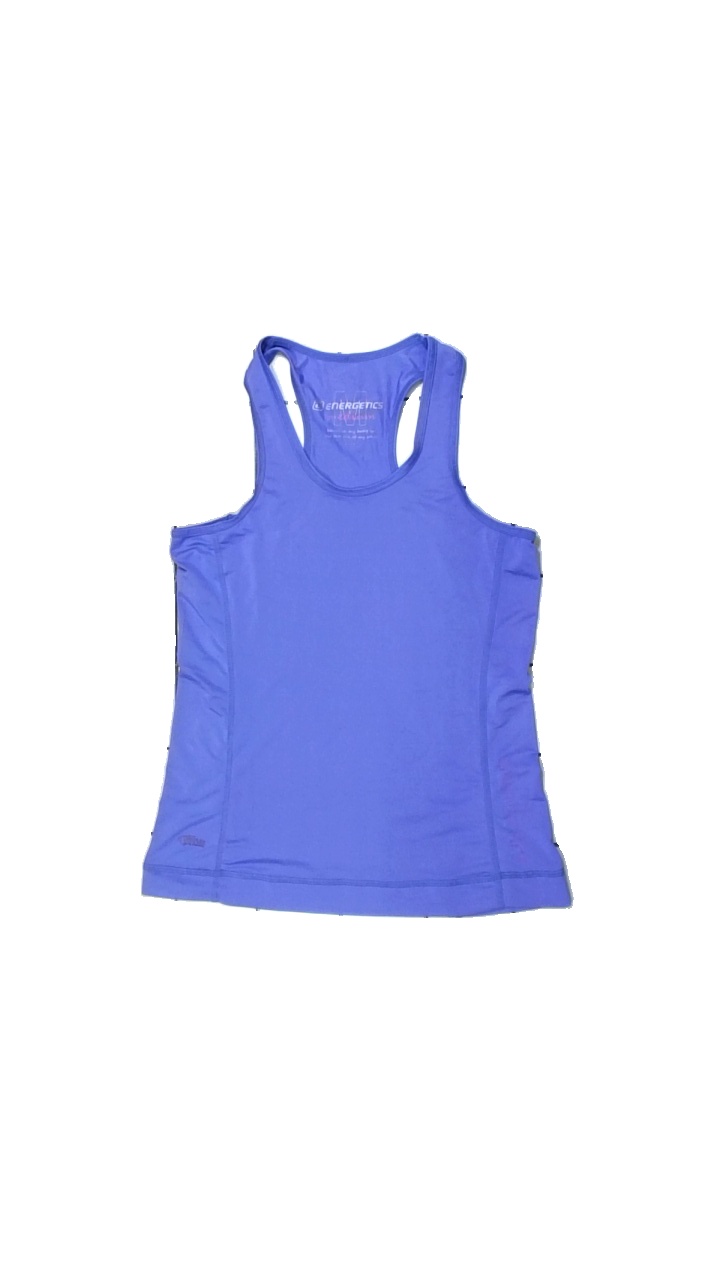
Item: Training Top (Ladies)
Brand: Energetics
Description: lila träningslinne med loggor
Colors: Purple
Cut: Regular
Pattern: Logo print
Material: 100% polyester
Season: All
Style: Sports
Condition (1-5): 5
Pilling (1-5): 5
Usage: Reuse
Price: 50-100